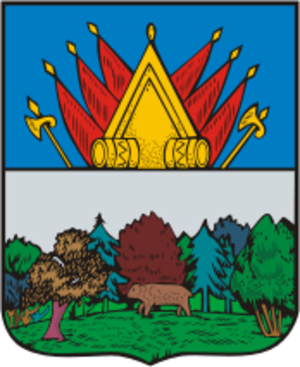
Tourinsk est une ville de l'oblast de Sverdlovsk, en Russie, et le centre administratif du raïon de Tourinsk. Sa population s'élevait à 17 355 habitants en 2013.